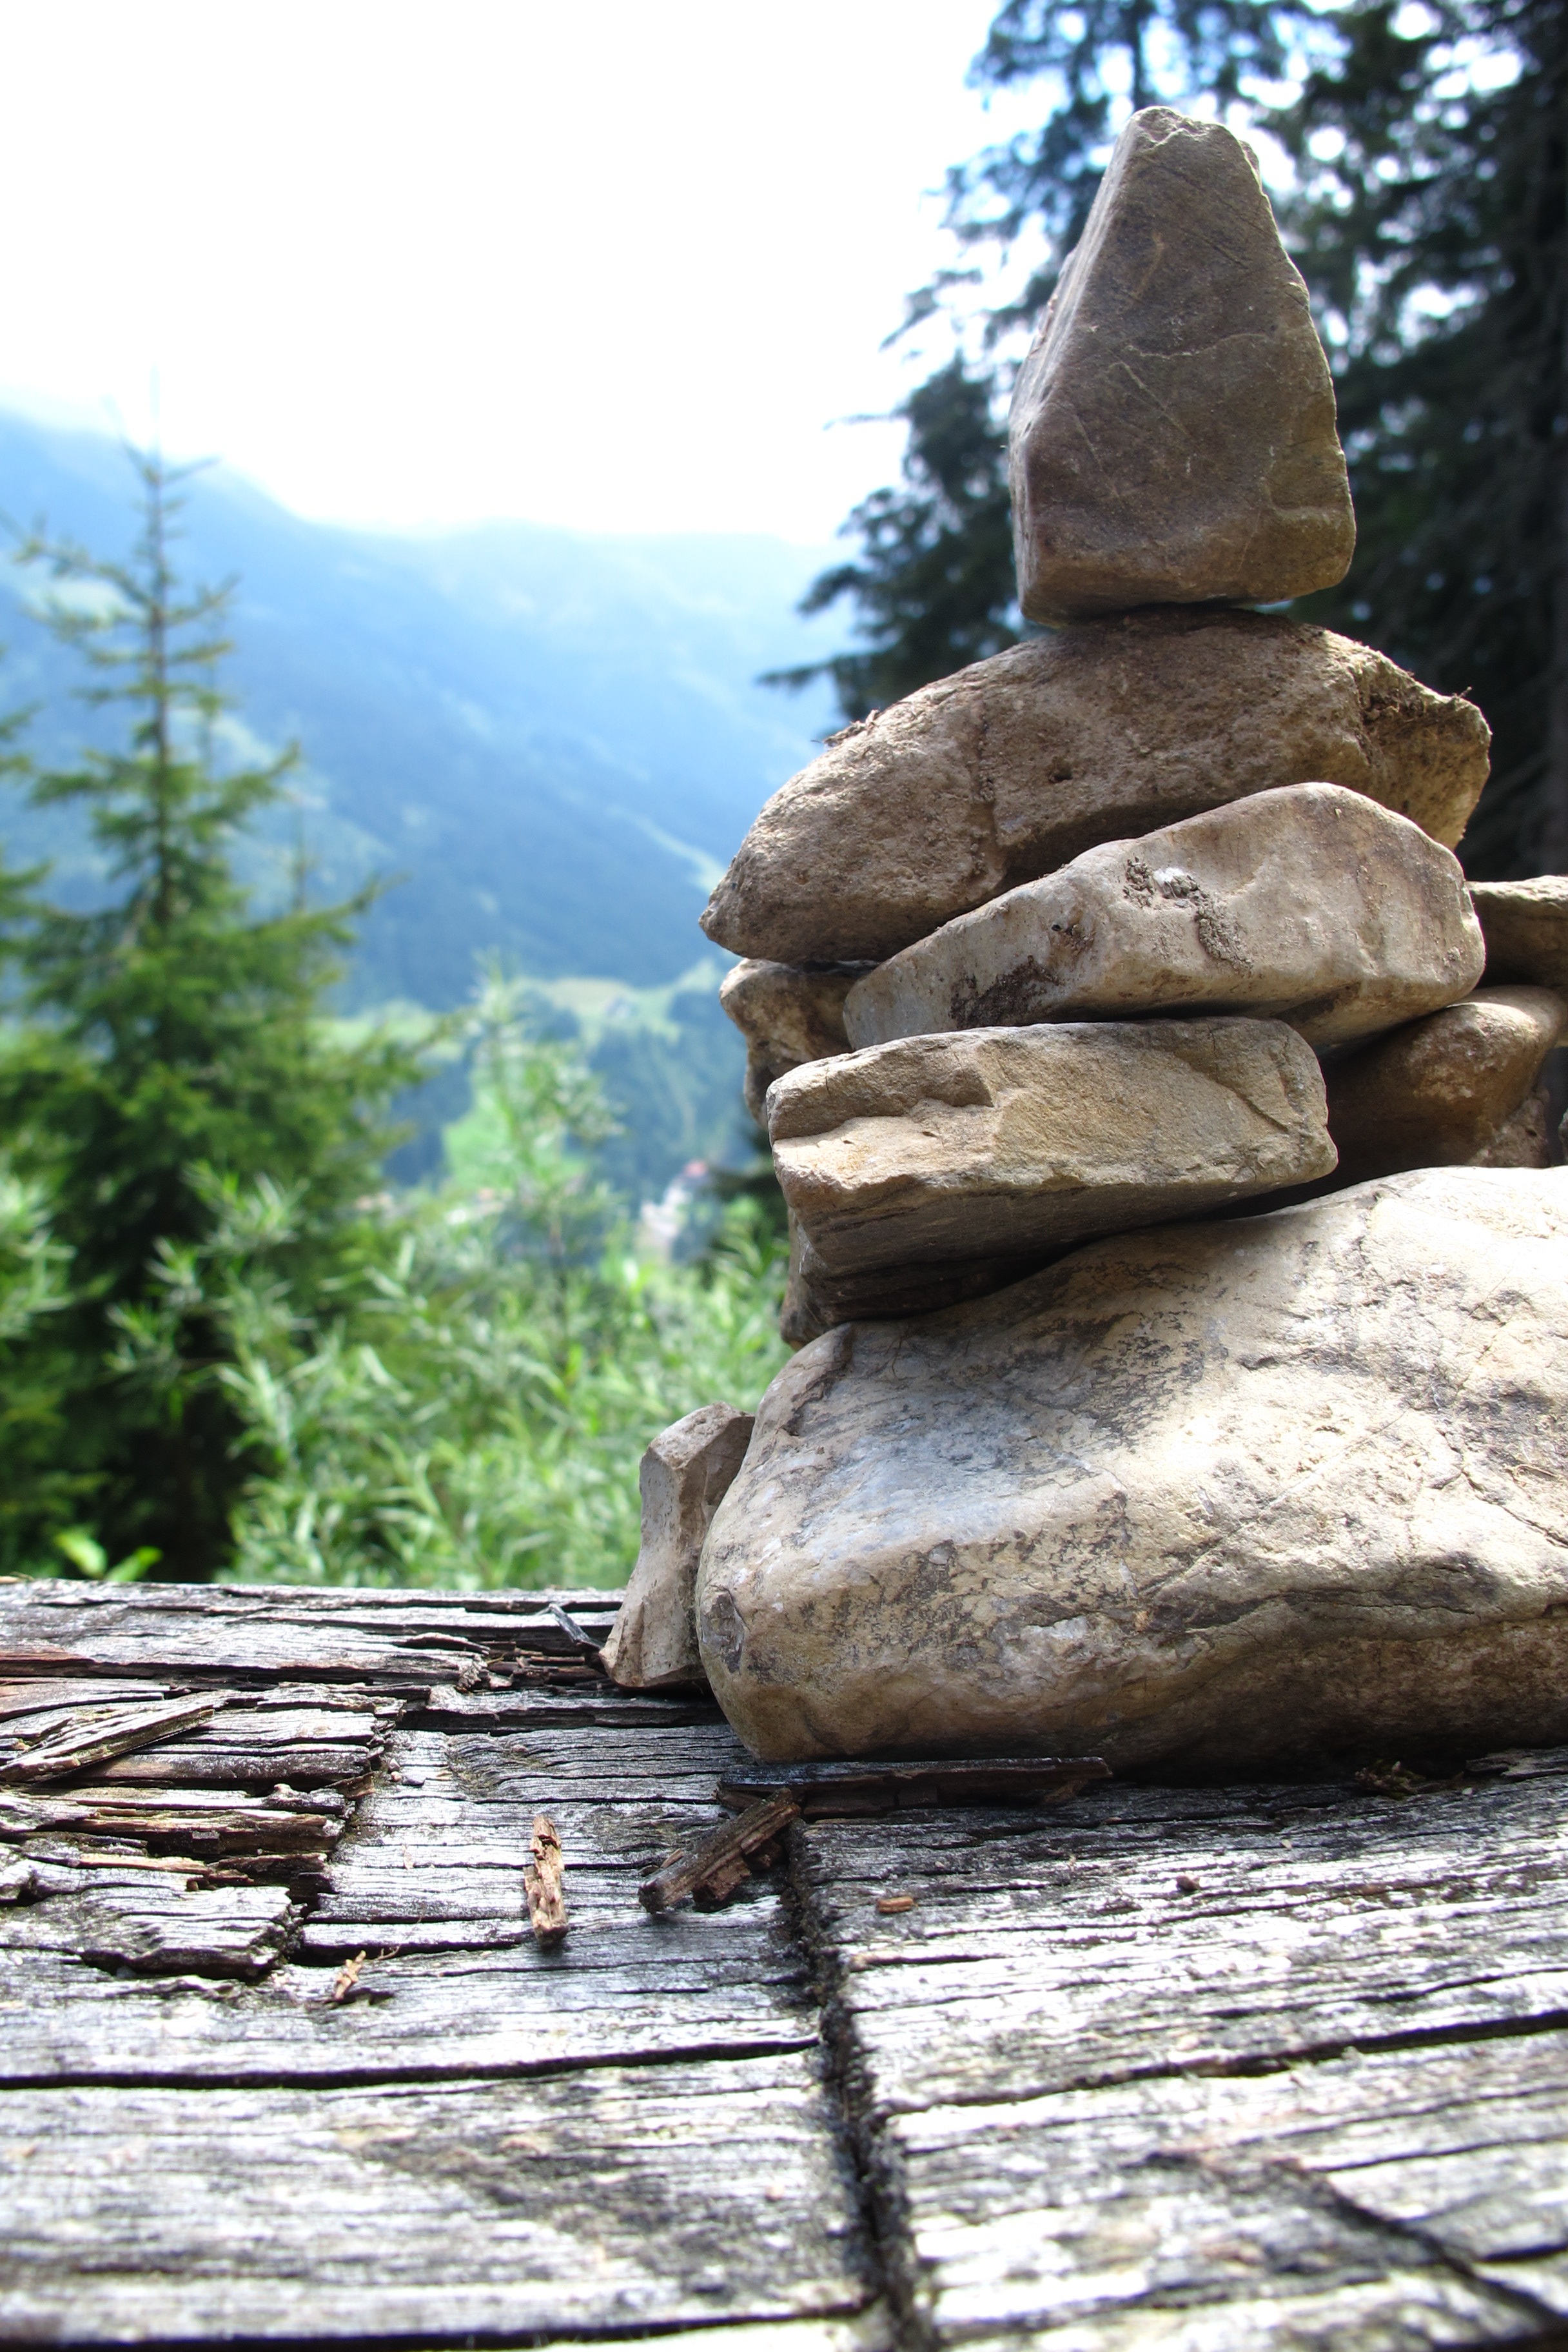
nature, forest, rock, wilderness, structure, wood, monument, statue, pile, symbol, terrain, material, austria, sculpture, grey, stones, boulder, cairn, water feature, distant, artfully, stone sculpture, stone hill